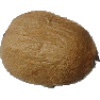
Label: Kiwi 1